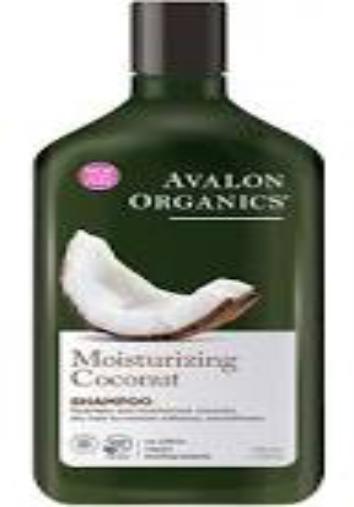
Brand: Avalon Organic Botanicals
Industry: Necessities